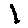
Label: 1